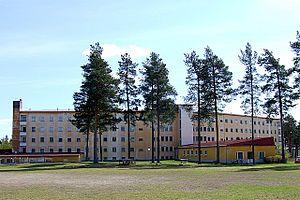
Le district de Korvensuora est un district de la ville d'Oulu en Finlande.